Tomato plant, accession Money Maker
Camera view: tilt-top (135 deg); turntable rotation: 330 degrees
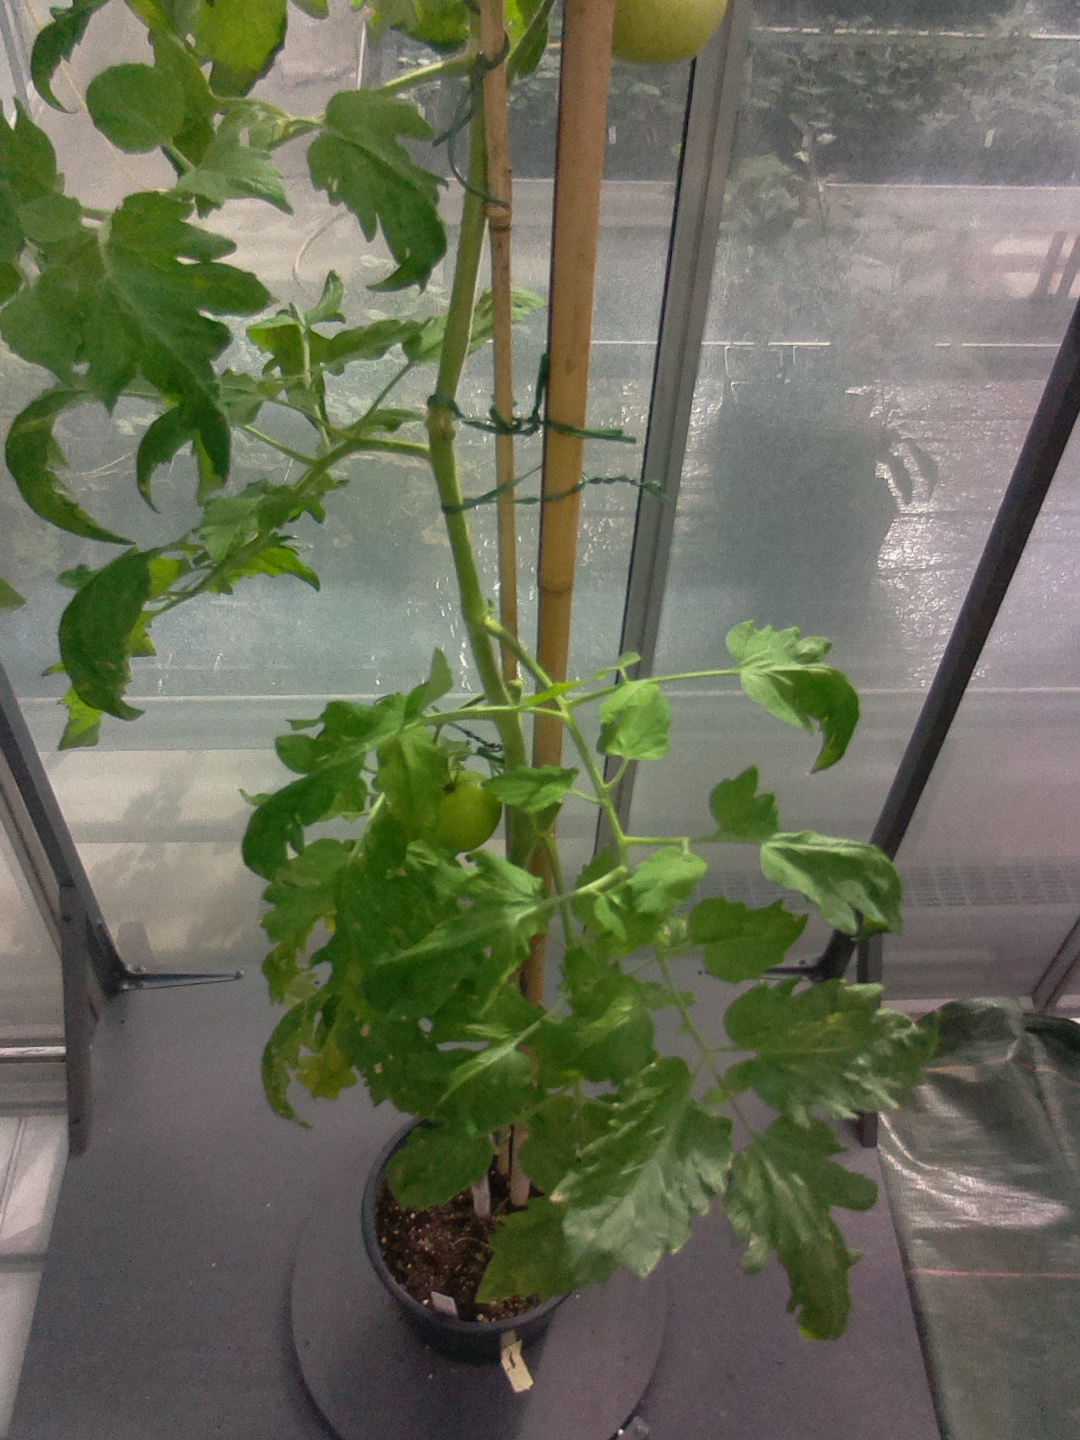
BBCH growth stage 72: 20%-30% of final fruit size